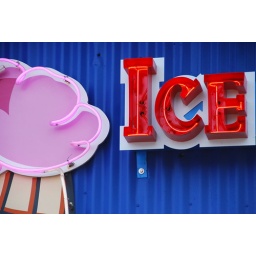
Taken on the Santa Monica Pier. I liked the deep contrast between the colors in this sign and the deep blue of the wall.